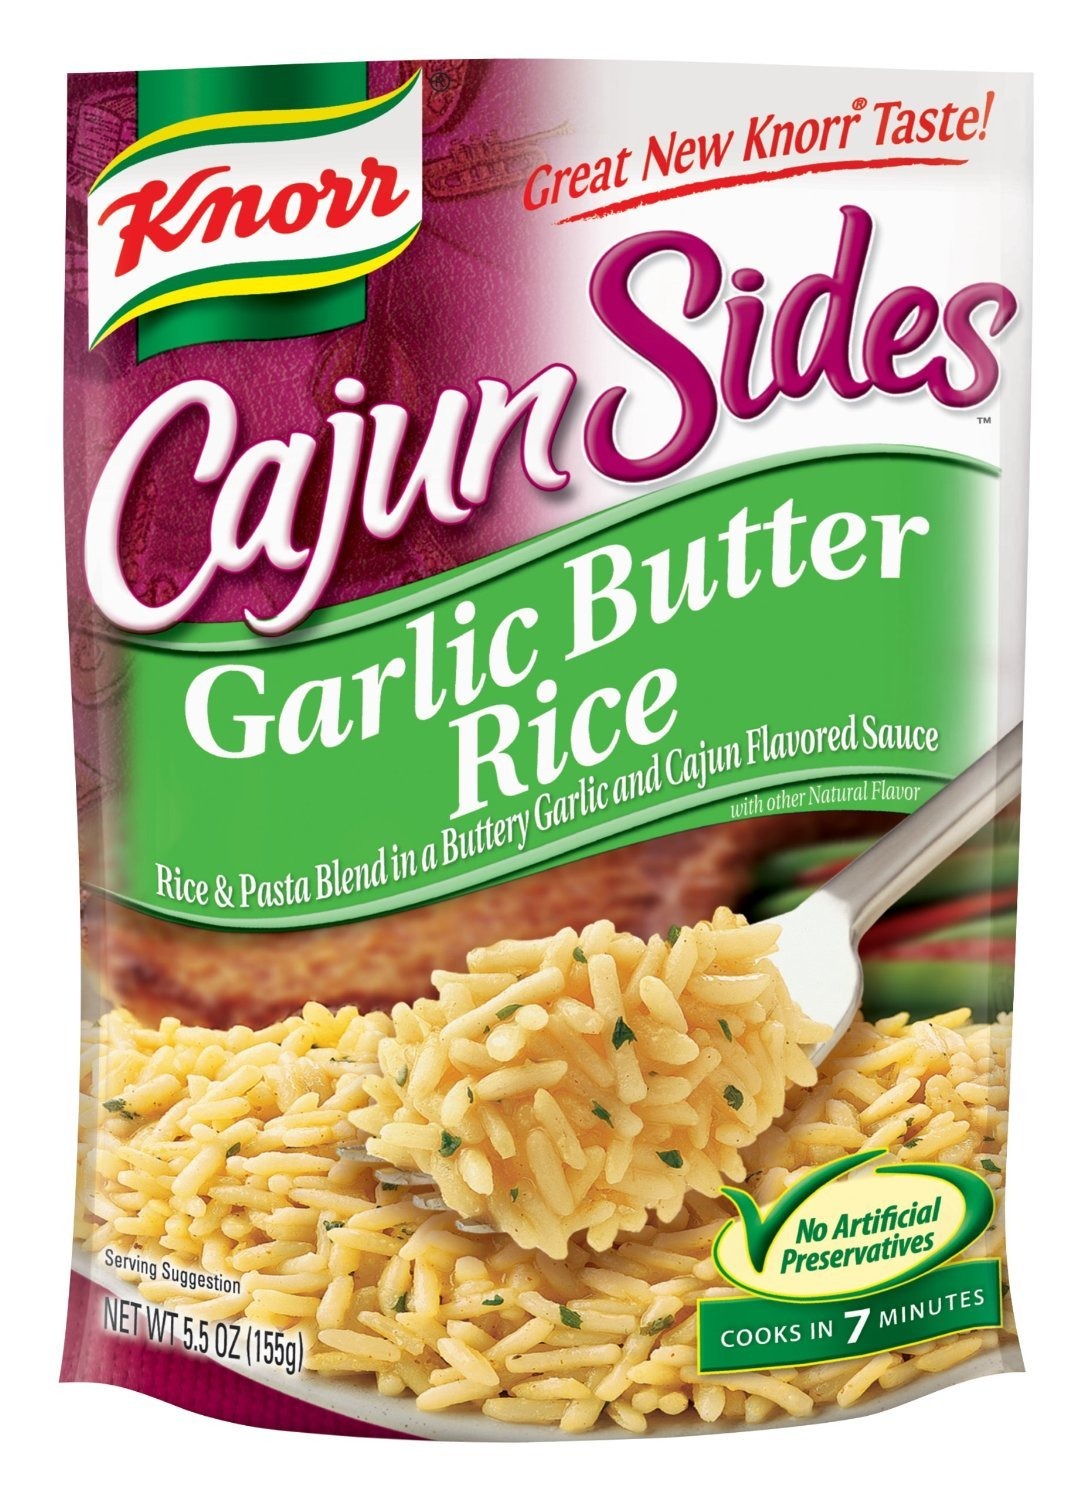
Item Name: Knorr Rice Sides, Creamy Chicken 5.7 oz
Bullet Point 1: Knorr Rice Sides Creamy Chicken Rice (5.7oz) is a rice & pasta blend side dish that enhances meals with amazing flavor
Bullet Point 2: Creamy Chicken Rice Sides expertly combines onions, carrots, rosemary and garlic with the creamy goodness of a chicken-flavored sauce
Bullet Point 3: No artificial flavors
Bullet Point 4: Quick and easy to prepare - Cooks in 7 minutes.
Bullet Point 5: Stovetop or microwave cooking
Value: 68.4
Unit: Ounce

Price: 1